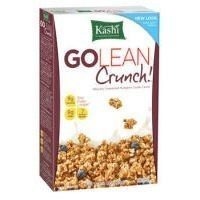
Item Name: Golean Crunch Cereal
Value: 13.8
Unit: Fl Oz

Price: 5.69